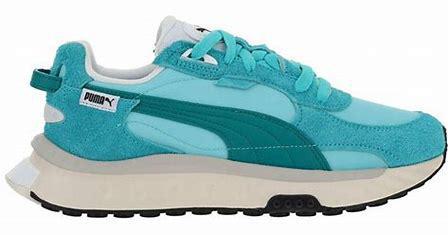
Brand: Puma
Model: Wild Rider